Fancy pigeon

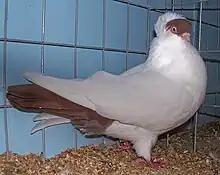
Crested Helmet

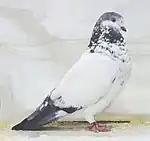
Tippler (Light print)

This group originally consisted of flying/tumbler breeds, but has now been refined to include only purely ornamental/exhibition breeds.